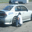
Label: automobile